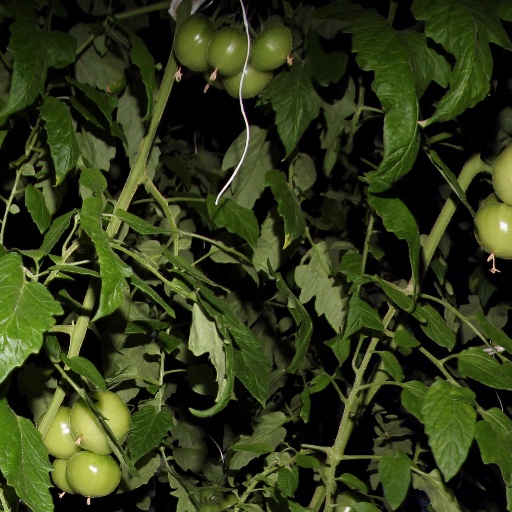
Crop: tomato